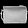
Label: Bag